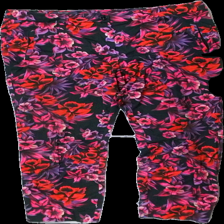
View: front
Type: Trousers
Category: Ladies
Brand: Laurel
Colors: Red, Purple, Black
Material: 100% cotton
Pattern: Floral print
Cut: Regular
Size: 42
Season: All
Price range: <50
Recommended usage: Export
Comment: washed out